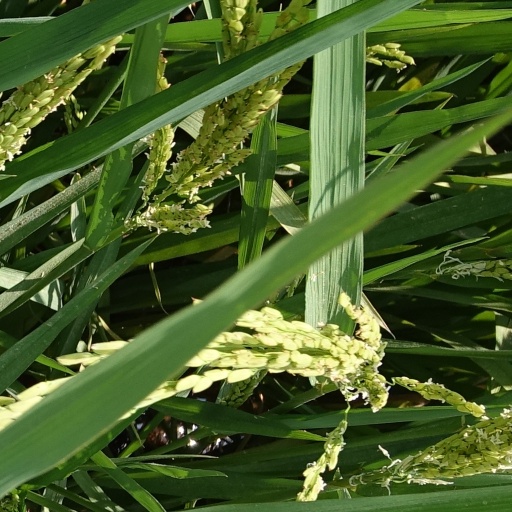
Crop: rice